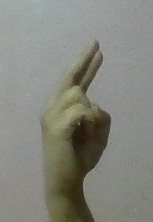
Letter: zay